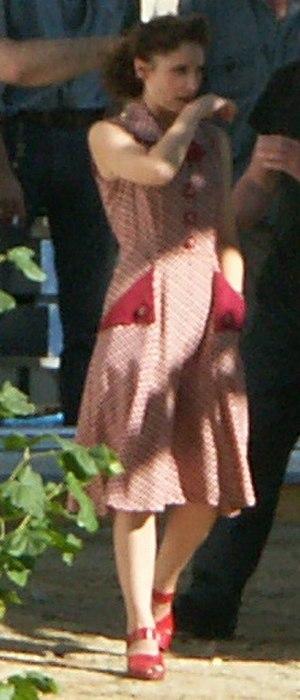
Elsa Lunghini pendant le tournage du film trois jours en juin.
Elsa Lunghini est une chanteuse et actrice française née le 20 mai 1973 à Paris.